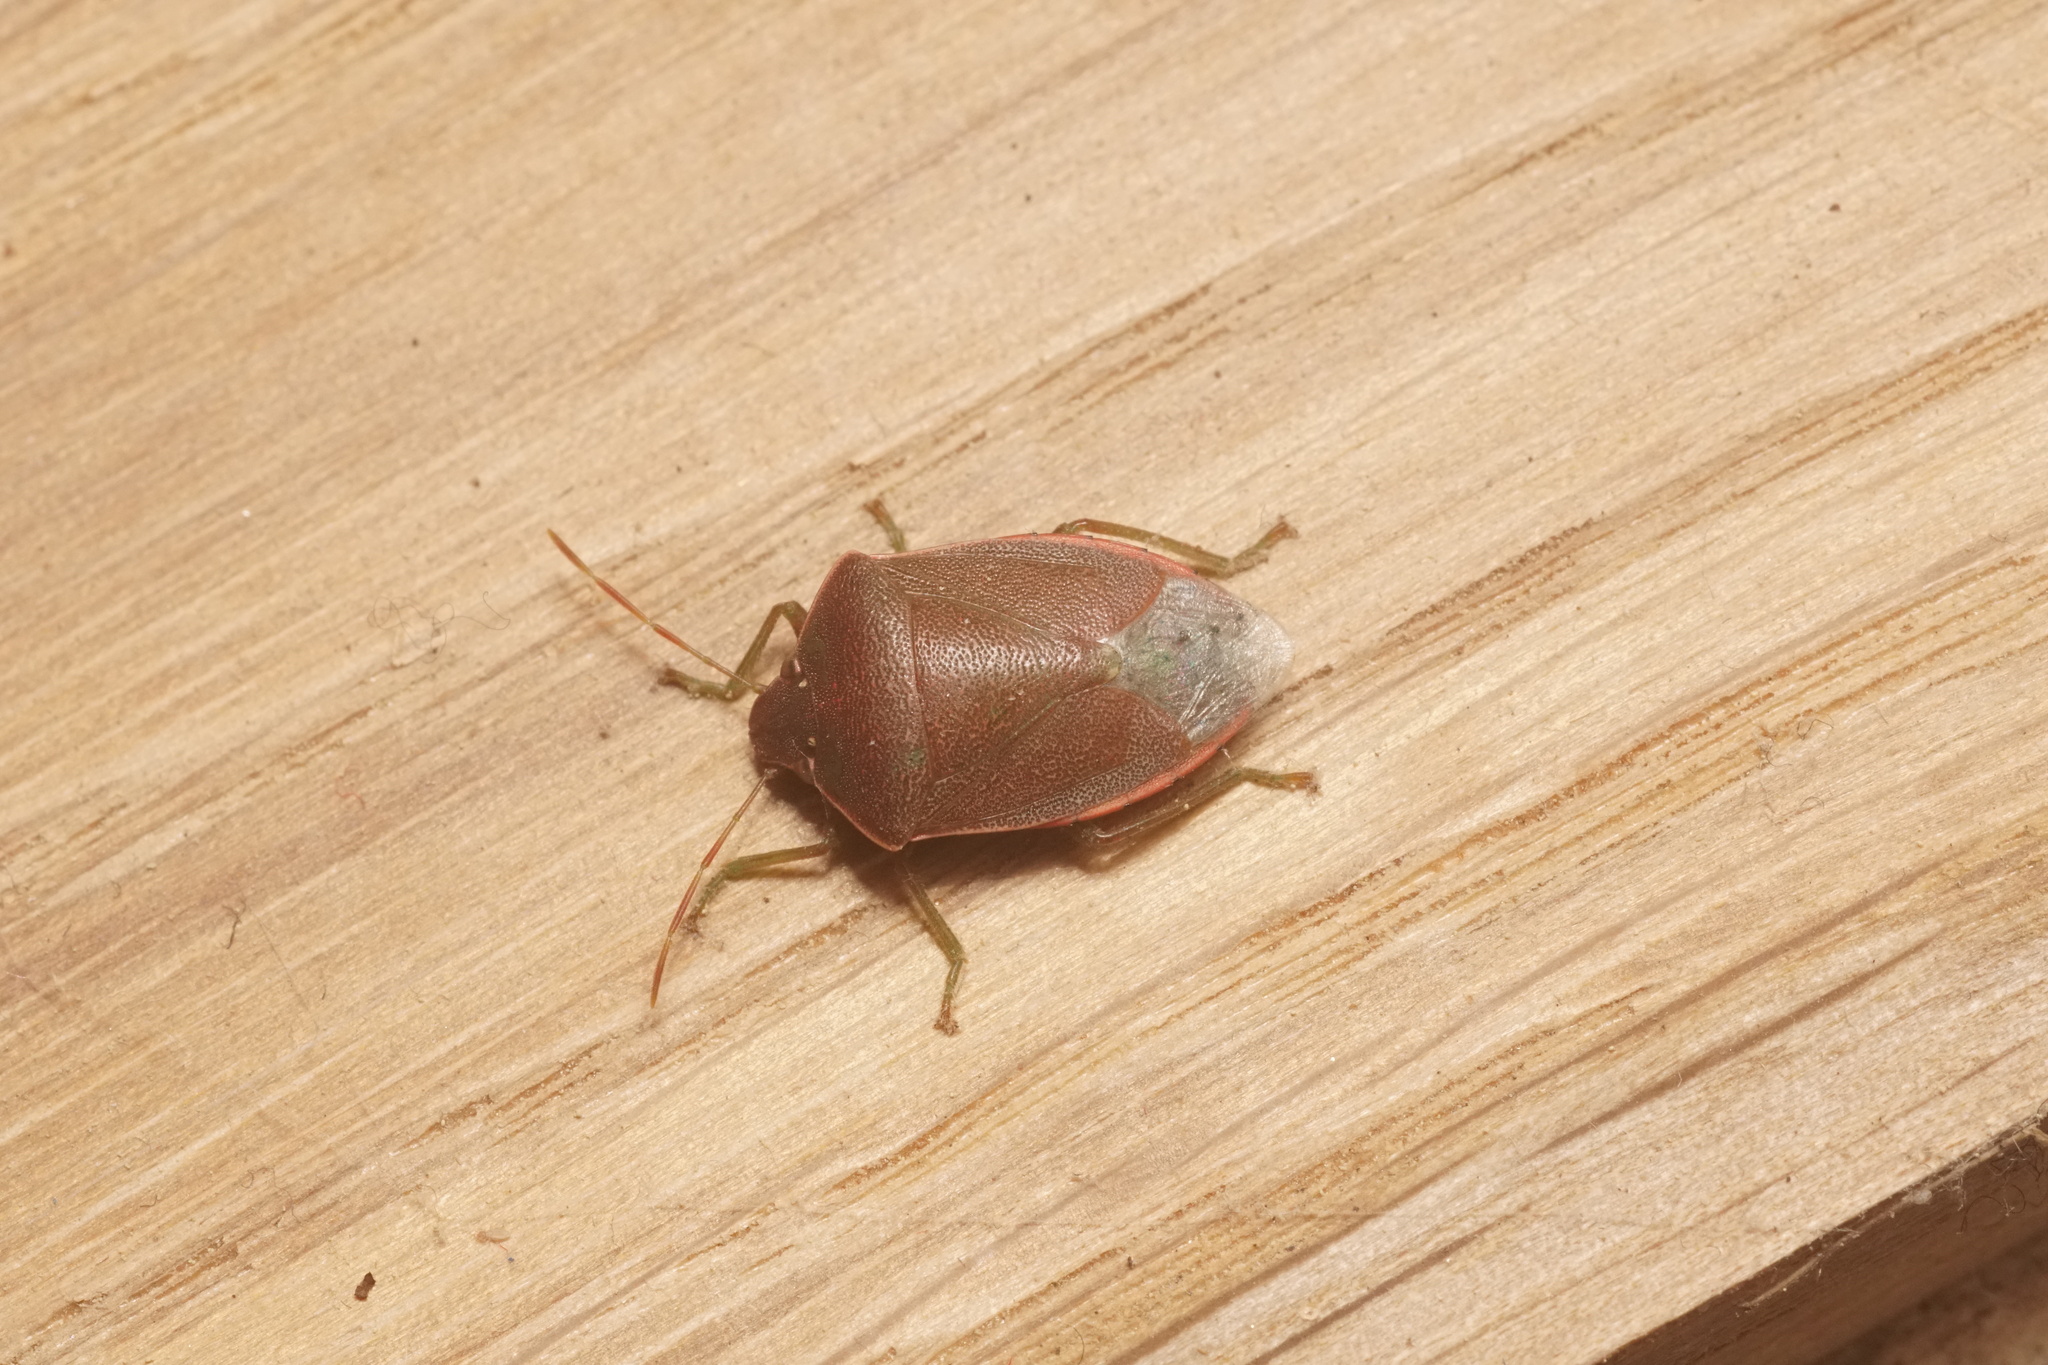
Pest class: stink_bug